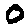
Label: 0